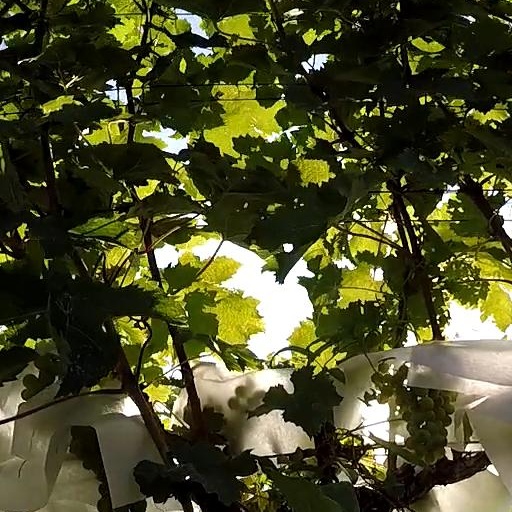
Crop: grape